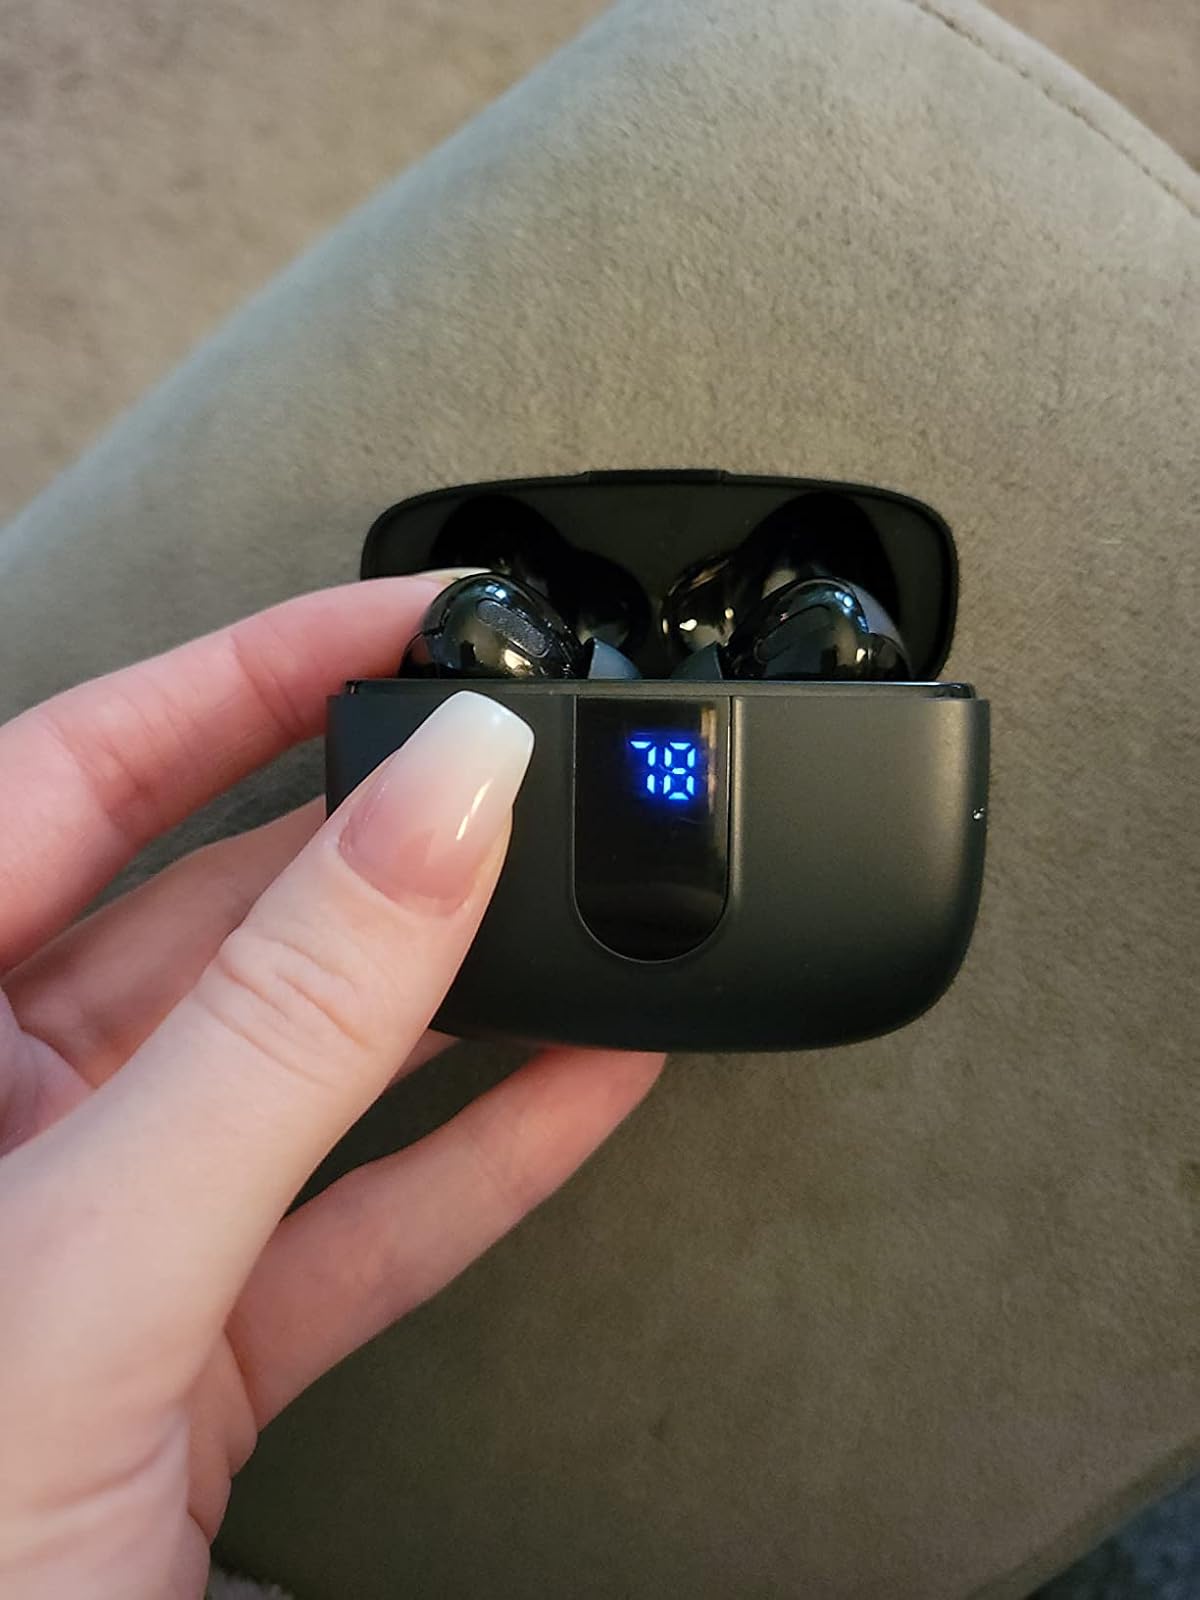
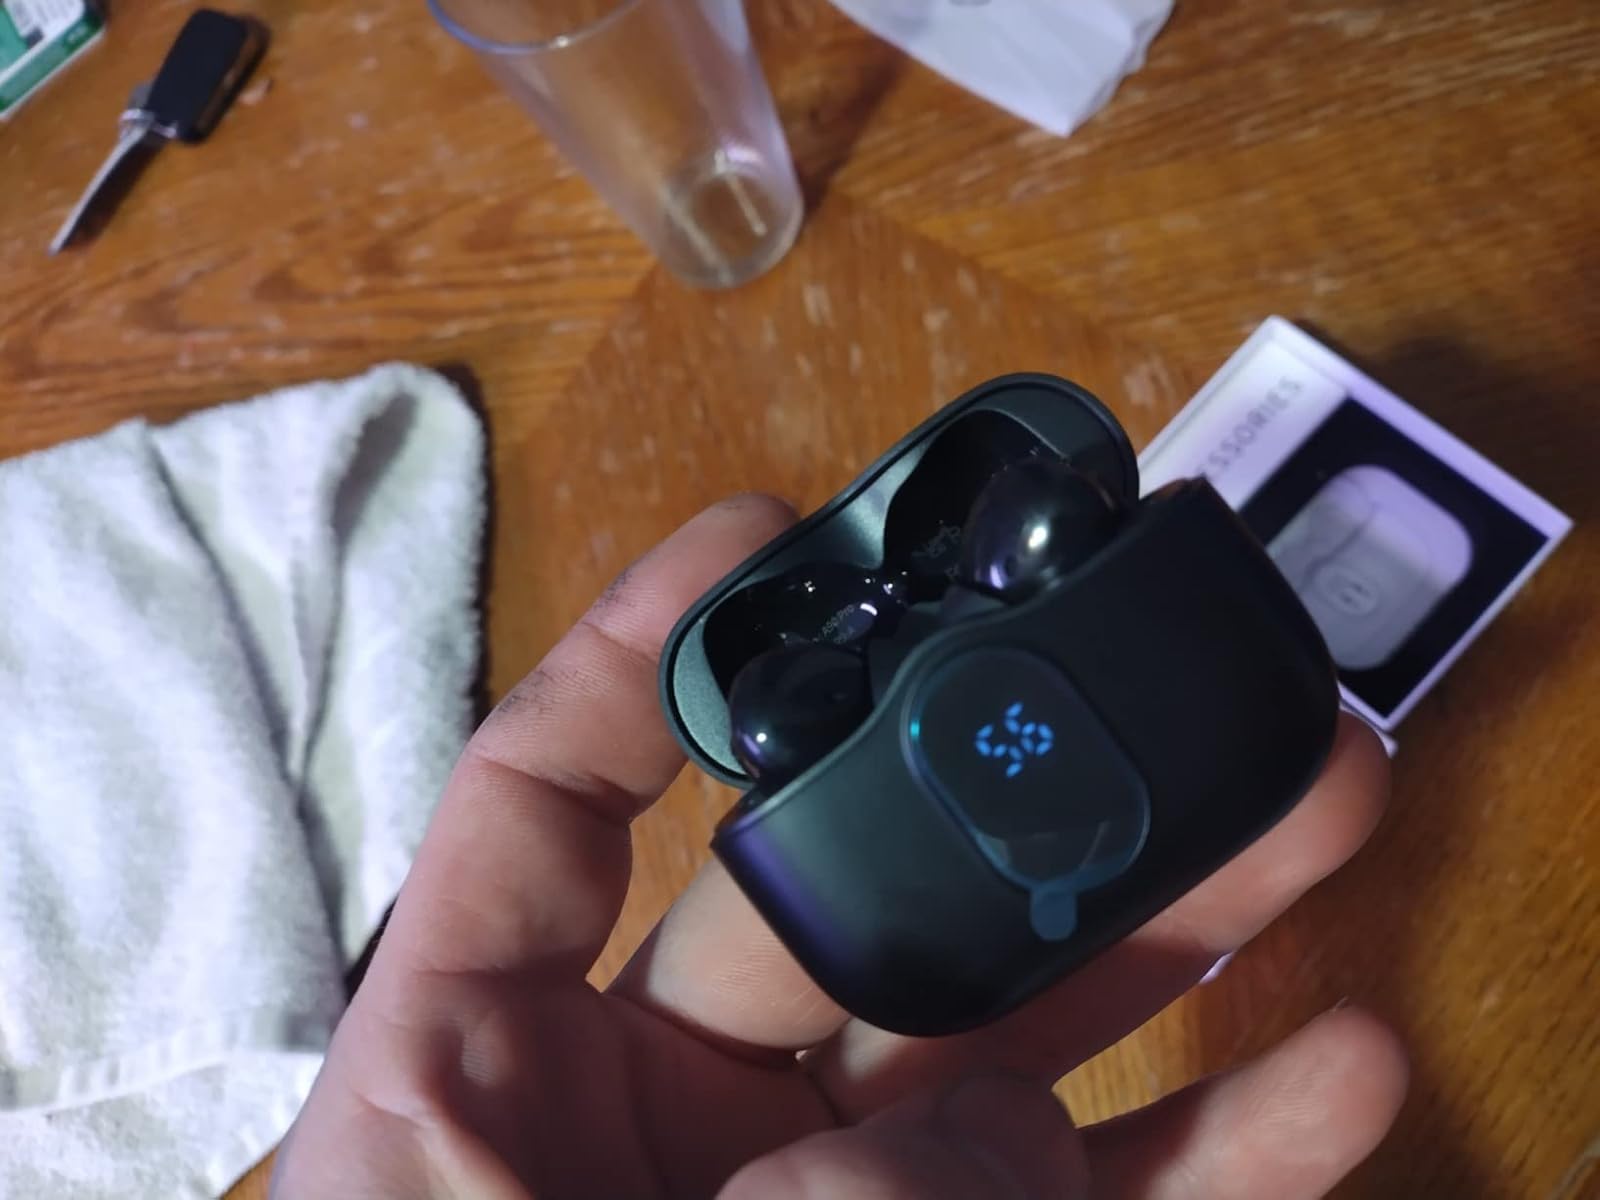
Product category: earbuds
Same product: no